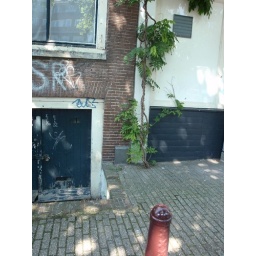
An age-old vine grows out of the sidewalk and up the side of a canal house in Amsterdam.